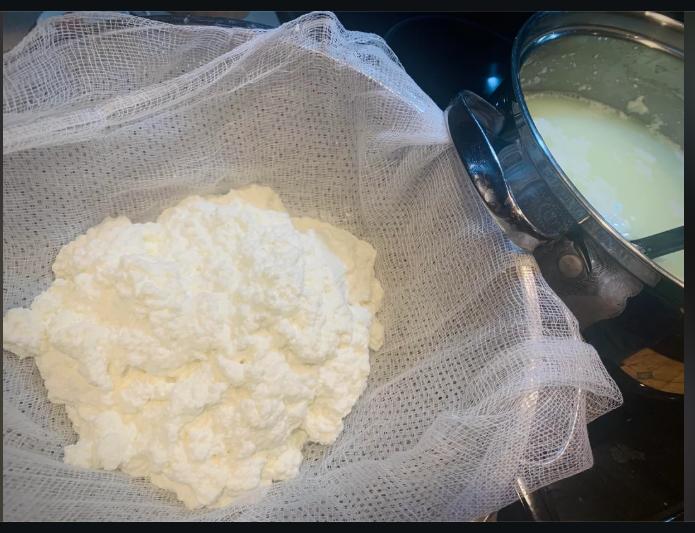
Maziwa yaliyo ganda yamewekwa kwenye uga, uga huo ni wa rangi nyeupe kando yake kuna sufuria iliyobeba maziwa mala ndani ya sufuria hiyo kuna kijiko cha rangi nyeusi.